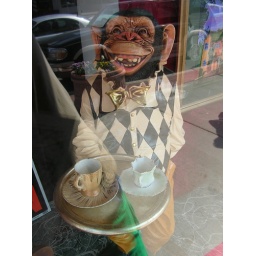
freaky monkey in a window display